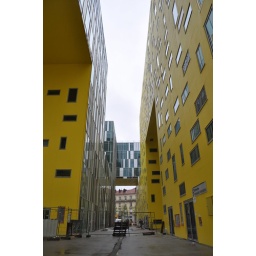
Manuel Gautrand - office building in Saint-Etienne